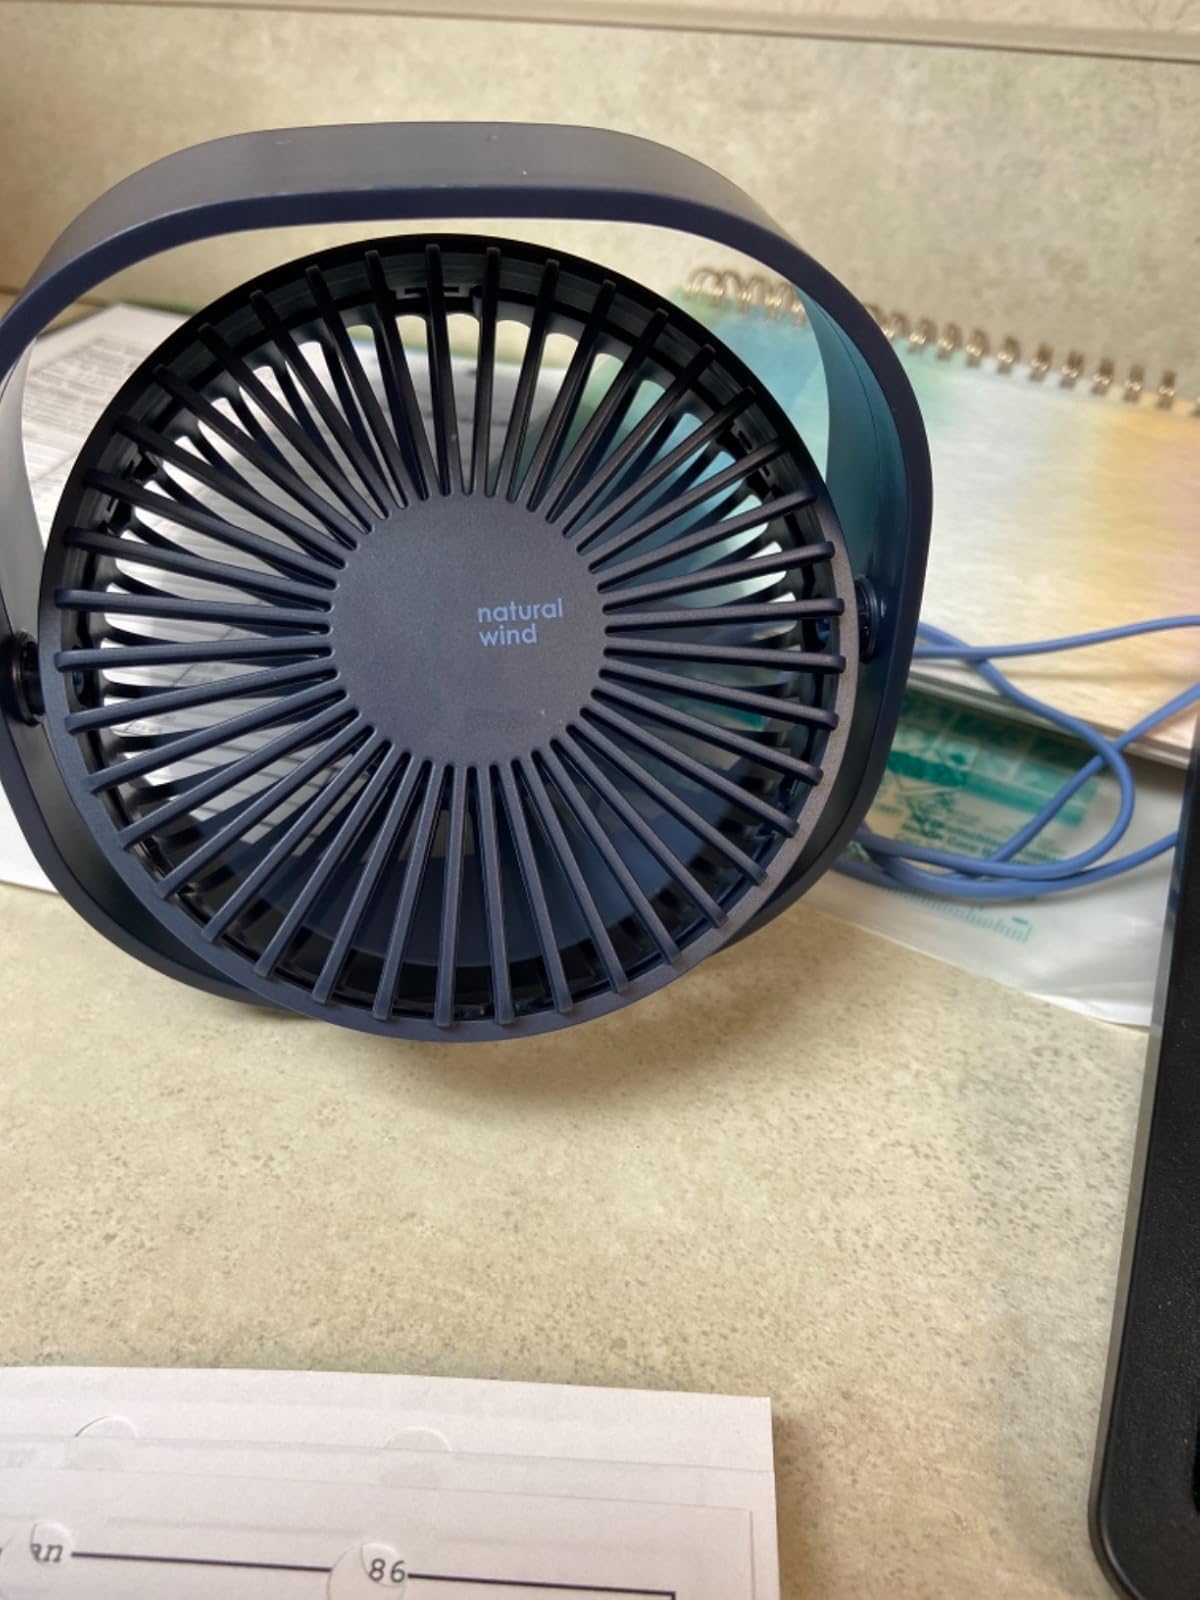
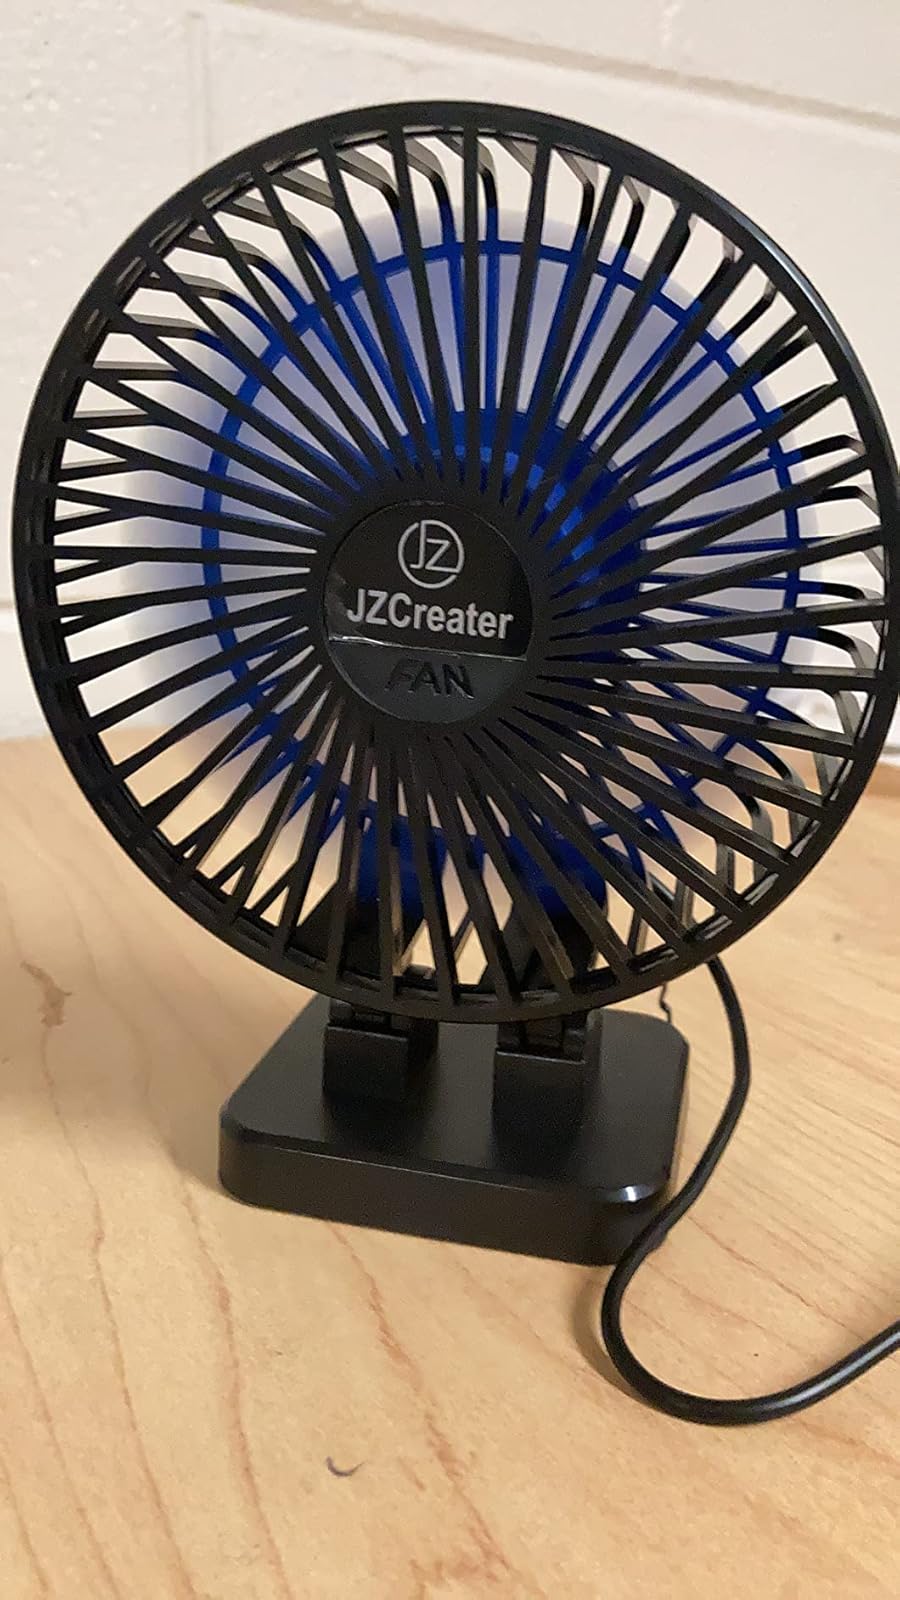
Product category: fan
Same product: no